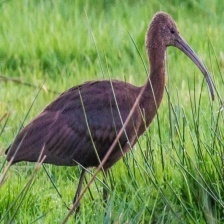
Species: GLOSSY IBIS
Scientific name: PLEGADIS FALCINELLUS